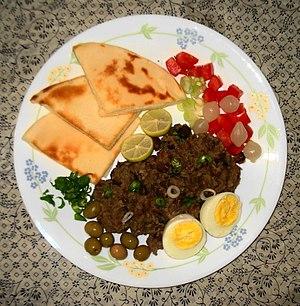
Liste de plats à base de légumineuses. Les légumineuses sont des plantes de la famille des Fabaceae dont on consomme généralement le fruit ou la graine.